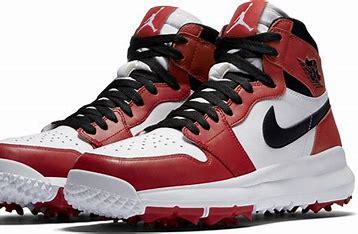
Brand: Jordan
Model: 100